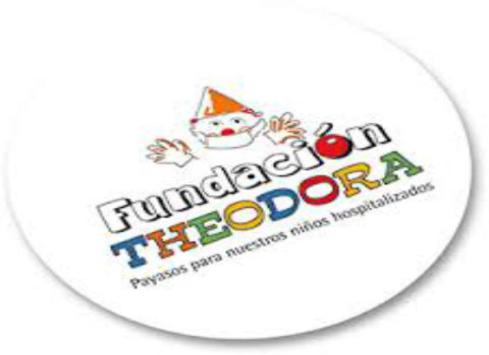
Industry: Others